Jefferson Airplane

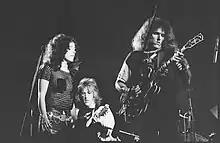
Jefferson Airplane at Kralingen 1970

This phase of the Airplane's career peaked with their famous performance at the Monterey International Pop Festival in June 1967. Monterey showcased leading bands from several major music "scenes" including New York, San Francisco, Los Angeles, and the United Kingdom, and the resulting TV and film coverage gave national (and international) exposure to groups that had previously had only regional fame. Two songs from the Airplane's set were subsequently included in the D. A. Pennebaker film documentary of the event.